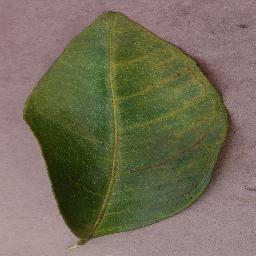
Label: Orange___Haunglongbing_(Citrus_greening)